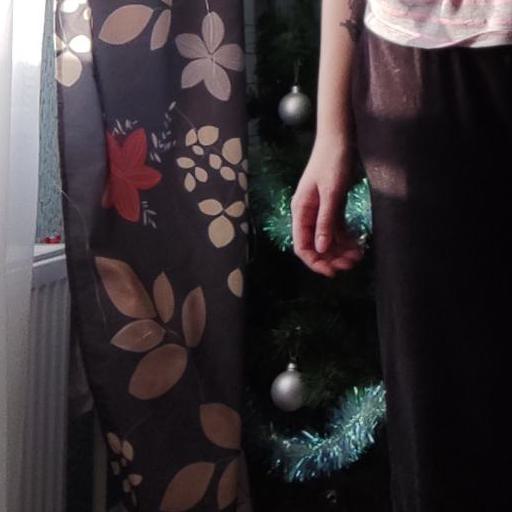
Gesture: no_gesture